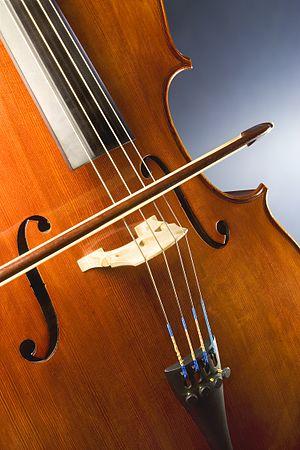
Étude d'un violoncelle taille trois-quarts.